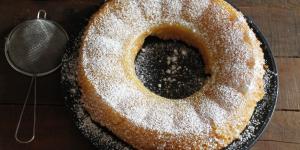
bizcocho sin harina